Gerontology

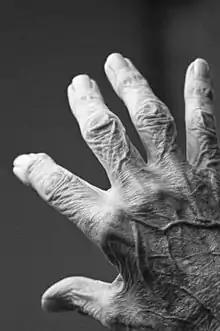
The hand of an older adult

Gerontology is the study of the social, cultural, psychological, cognitive, and biological aspects of aging. The word was coined by Ilya Ilyich Mechnikov in 1903, from the Greek ('), meaning "old man", and ('), meaning "study of". The field is distinguished from geriatrics, which is the branch of medicine that specializes in the treatment of existing disease in older adults. Gerontologists include researchers and practitioners in the fields of biology, nursing, medicine, criminology, dentistry, social work, physical and occupational therapy, psychology, psychiatry, sociology, economics, political science, architecture, geography, pharmacy, public health, housing, and anthropology.